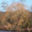
Label: willow_tree